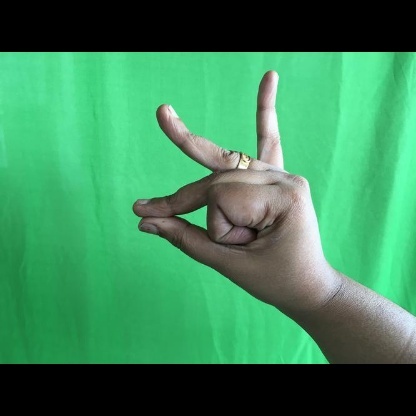
Mudra: Bramaram